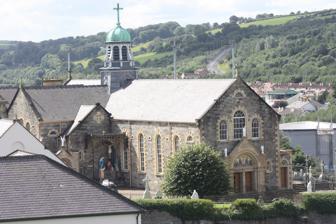
Building: St Columba's Church, Long Tower
Country: United Kingdom
Year built: 1788
Church in Derry, Northern Ireland St Columba's Church, Long Tower Long Tower Church Séipéal Naomh Cholumba ar an Túr Fada Pictured in 2009 St Columba's Church, Long Tower 54°59′34″N 7°19′43″W / 54.9929°N 7.3285°W / 54.9929; -7.3285 Location Longtower Street, Derry Country Northern Ireland Denomination Catholic Churchmanship Roman Rite Website longtowerchurch .org History Dedication Columba Architecture Functional status active Style vernacular Years built 1783–88 Groundbreaking 12th century Specifications Length 53 m (174 ft) Width 21 m (69 ft) Number of floors 1 Materials limestone , slate , cast iron , stained glass Administration Province Armagh Diocese Derry Parish Templemore St Columba's Church, Long Tower is a Roman Catholic Church in the Diocese of Derry . It is located in the heart of the city of Derry in Northern Ireland . The present church is built on the site of Roman Catholic worship which goes back as far as the 12th century. The current Long Tower Church began life in 1783 in a much smaller scale than seen today. Father John Lynch, a parish priest in Derry started action to raise funds for building the Long Tower Church and he received finance not just from Roman Catholics but also Protestant people in Derry at the time. The church was opened in 1788. Refurbishments of the Church The church was extended and refurbished in 1810 with the introduction of gallery seating, nave and the changing of the Altar to the northern side of the church. The High Altar was constructed with marble and supported by four pillars. The four pillars were first made of wood put proved to be not strong enough to hold the large and heavy marble altar and so the pillars were changed to be made out of marble. The layout of the church from 1810 onwards has remained largely unaltered. However, in 1908 a full refurbishment of the Long Tower took place which included addition of new stained-glass windows , statues, shrines, baptismal font and the reposition of the High Altar and the introduction of a new sacristy. The church's refurbishment was completed in 1909 and the church was then officially opened to the general public. Cemetery collapse The churchyard On the morning of 8 January 1934 a perimeter wall of the cemetery, facing Lecky Road, collapsed, causing a landslide of a section of the graveyard. No passers by were injured in the slide but many graves were dislodged, causing bodies to be strewn among the debris. The Lecky Road has been remodelled in the decades since but the area where the graveyard collapsed can still be seen from the Lecky Road flyover. The Long Tower Today Many parishioners in Derry City feel that the Long Tower is the home of Catholicism in Derry. The construction of St Eugene's Cathedral in 1873 as the mother church of the diocese didn't change people's feelings for the Long Tower. When Vatican II changes in liturgy occurred in the 1960s, Long Tower priests and parishioners did not want to change the layout too much as Council documents did not mandate changes to church sanctuaries. In 1964, a temporary wooden altar was constructed and installed in the sanctuary to accommodate Mass being said facing the people . In 1979 the wooden altar was taken out and a new marble altar along with a new marble lectern and celebrants ambo were installed. The installation was minor to ensure the remainder of the church stayed. When other churches at this time were removing altar rails , High Altars, confessional boxes etc., the Long Tower did not. In 2012, the celebrant's marble ambo was removed from the sanctuary and the marble was used to create a brand new celebrant's chair in the sanctuary. The parish population as of December 2015 was 6,761. In the Diocese of Derry clergy appointments for 2010 significant changes were made by then-Bishop of Derry Séamus Hegarty , the Long Tower parish would have to share an administrator due to a priest shortage in the diocese. Father Michael Canny, administrator of St Eugene's Cathedral, became administrator of Long Tower. The previous administrator of Long Tower, Father Roland Colhoun, was appointed curate to the Derry parish of Glendermott . Father Gerard Mongan CC remained as the Long Tower curate.  The new changes took effect on 27 August 2010. In the diocesan appointments of August 2011, Father Paul Farren was appointed administrator of the Parish of Templemore. From October 2013, the Long Tower parish was given independent status once again. Father Edward Gallagher was appointed administrator, with Father Brendan Collins as curate. The Bishop of Derry, Most Reverend Donal McKeown is the Parish Priest of the Templemore Parish of the Long Tower and St Eugene's Cathedral . In August 2015, Bishop McKeown appointed Father Eamon Graham as the new administrator of the Long Tower Parish, with Father Edward Gallagher leaving the parish after two years as administrator. In September 2016, the diocese announced a large number of priest changes made by Bishop McKeown. The Long Tower bid farewell to Fathers Eamon Graham and Brendan Collins. Father Aidan Mullan was appointed the new administrator of the Long Tower Parish. Due to a shortage of priests in the diocese, Bishop McKeown felt the Long Tower could cope with just one resident priest, with help from the neighbouring cathedral parish when necessary. On Friday September 10th 2021, it was announced by the Long Tower Parish and the Diocese of Derry that the Long Tower administrator Father Aidan Mullan had died. His remains were moved to his  home parish of Omagh, County Tyrone , where he was buried after a Requiem Mass. Bishop McKeown announced on 15 September 2021 the appointment of Father Patrick Baker as the new Long Tower administrator. On Saturday 20 August 2022, Bishop McKeown announced clergy appointments in the diocese. He appointed Father Gerard Mongan as administrator of the Long Tower parish.  Father Mongan returns to the Long Tower parish after a nine year absence, as Father Mongan was curate in the Long Tower from 2007 to 2013. Father Patrick Baker was appointed to the parishes of Burt, Inch & Fahan, and Buncrana as curate. On Sunday 1 October 2023, Bishop McKeown appointed the newly ordained Father Stephen Ward to serve as curate in the Long Tower parish. This would be the first time since 2016 that the Long Tower parish has two diocesan priests serving it. Funeral of Martin McGuinness On Thursday, 23 March 2017, the Long Tower Church became the focus point for the Funeral Mass of Northern Ireland Deputy First Minister Martin McGuinness (Sinn Féin), who died on 21 March 2017, aged 66. The Mass was held on Thursday, 23 March 2017, in the Long Tower Church. The principle celebrant was Father Michael Canny, assisted by Father Aidan Mullan (administrator of the Long Tower), Father Christopher McDermott and Donal McKeown (Roman Catholic Bishop of Derry). In attendance at the Funeral Mass were former US President Bill Clinton , Irish President Michael D. Higgins , Irish Prime Minister Enda Kenny , Northern Ireland's First Minister Arlene Foster , along with a large number of dignitaries which included representatives of the British government, former Irish Prime Ministers, Mary McAleese (former Irish President), representatives of the Roman Catholic, Presbyterian and Methodist Churches, members and former members of Irish and Northern Irish political parties, as well as members of the general public. McGuinness was later buried in the republican plot in Derry's City Cemetery. Long Tower Parish Timetable Mass Times Sunday Obligation at 6.00pm (Saturday evening vigil); 8.00am, 10.00am & 12.00pm. Holydays of Obligation at 7.30pm Vigil; 10.00am & 7.30pm unless otherwise announced in the parish bulletin . Mondays to Fridays at 10.00am & 7.30pm. Saturday mornings at 10.00am. Confessions Confessions are heard on Saturdays from 10.30am-11.30am & 5.00pm-5.45pm Confessions are heard Mondays to Fridays from 7.00pm-7.25pm. Eucharistic Adoration Adoration of the Blessed Sacrament takes place in the church every Wednesday from 10.30am until just before the 7.30pm Mass. Adoration is also held in the Adoration Chapel located at 18 Pump Street in Derry's city centre every Monday to Saturday from 9.00am-6.00pm. Devotions are held in the Long Tower on the Sundays of Lent . A Novena dedicated to Our Lady of Perpetual Help is held on the nine Sundays leading up to Christmas at 6.00pm. The Rosary and Divine Mercy Chaplet is prayed in the church before all daily weekday masses. Baptisms Baptisms are held in the church on Saturdays at 3.30pm. Centenary The church celebrated its centenary on St Columba's Day, 9 June 2009. The clergy set aside the 9th day of each month from 9 June 2008 until 9 June 2009 to finish many renovations and repairs to the church. Since June 2008, the church has had a memorial installed dedicated to a former Bishop of Derry, Raymond O'Gallagher, who was martyred in 1601 in Claudy, County Londonderry, water fonts in the balcony area of the church repaired, the old water font next to Our Lady's grotto repaired, the tablets on the church floor which gives visitors information of where the High Altars where originally placed repaired, renovation of statues and the unveiling of the renovated tomb of former Bishop of Derry, John Keys O'Doherty. Starting on Monday 17 November 2008, the three grand panels of the High Altar in the Long Tower Church, which depict Christ ascending into heaven flanked on either side by Saint Peter and Saint Paul, were taken down and transported to Belfast for urgent repair and renovation. The panels are made of lead and a recent expert survey concluded that they were dangerous and were in urgent need of repair.  The panels were installed in the Long Tower Church in 1909 and had not had any renovation work carried out on them since their installation. The repair work could not be done on site in Derry and had to be taken to Belfast. The project cost the parish around £20,000 and had been many months in planning. In February 2009 the newly renovated Opus Sectile were re-installed in the church. They were officially unveiled in a special mass held in the Long Tower on 9 March 2009. These are the three grand panels behind the high altar – the Ascension of Christ flanked by St Peter and St Paul. Opus sectile (pronounced “seck-teel-ay”) is the Latin name for a series of opalescent painted glass “tiles”, first used by the ancient Romans on luxury floors. Usually these glass sections are set in grout and there are many such examples around the inner walls of Long Tower. However what is distinct about the panels above the tabernacle is that they are set in lead. The experts say this is extremely rare and sets these particular panels apart as remarkable works of art. A special Mass to commemorate the centenary was celebrated on 9 June 2009 with then-Papal Legate, Cardinal Keith O'Brien attending. This Mass was celebrated on the feast day of Saint Columba, while the church's anniversary had occurred on Saturday 30 May 2009. At 8.00 a.m., a Latin Mass was celebrated in the church which, apart from minor changes such as the addition of the mention of Saint Joseph in the canon of the Mass in 1962, was exactly the same as was said on the first day the church was opened to the public in 1909. After the evening Mass on Tuesday 9 June 2009 the annual blessing of Saint Columba's well occurred, which is located a short distance from the church in the Bogside. The following day before Mass, Cardinal O'Brien planted an oak tree in the graveyard next to the Long Tower as a symbol of the renovation of the graveyard for the centenary. Long Tower Parochial House It was announced on 23 August 2009 that the current Long Tower parochial house would now become the home of the Franciscan Friars of the Renewal who are setting up a community in Derry.  They have chosen the Long Tower Parochial House for their residence.  This means the parish priests and staff will move their parochial house to the Convent of Mercy in Pump Street, which is located within the city walls of Derry. The sisters who had resided in the convent for 161 years have moved out to new residence and so the Long Tower will use this new city centre location as their new parochial house.  Details of the move were published in the parish's Sunday bulletin on 23 August 2009. In January 2014, it was announced that the friars would be moving out of the old Long Tower Parochial House which they have been residing in since 2009. The friars moved into the Galliagh Parochial House in Derry. The curate who serves the Galliagh area of Derry now resides in the neighbouring Carnhill Presbytery. The Galliagh Parochial House has now become St. Columba's Friary. The old Long Tower Parochial House in Victoria Place is now vacant. In October 2014, the decision was taken by the parish to return to the Victoria Place Parochial House, the priests returned on Thursday/Friday 16–17 October 2014. Renovation and Restoration Work It was announced in June 2016 that extensive renovation work would take place to the interior of the church during the summer. Details were published in the parish bulletin which read - "We are delighted to announce that works to the Church are beginning this week. These works will include internal painting of the whole Church, refurbishment of the internal and external lighting and restoration and repair of all the windows. These works will last until the end of September and have been scheduled so as to cause the minimum amount of disruption." Updates on the progression of the renovations and repairs are updated on the parish website and on the parish Facebook page. In November 2017, the administrator of the parish, Father Aidan Mullan revealed that extensive repair and renovation work was needed on the stonework of the church, which was in dire need of repair. The fabric of the stonework is fading away, with many parts of the stonework falling to bits.  A special prize draw entitled SOS Save Our Stonework was launched and by May 2018 sufficient money was raised for repair and restoration work to commence.  The project will take place in stages, with different parts of the church's exterior repaired and restored at different times. The whole restoration work was estimated to be completed by 2020 at a total cost of £400,000. References